Prenatal nutrition

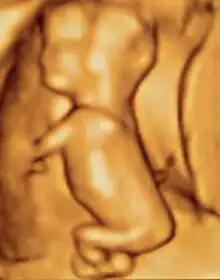
Ultrasound of fetus (~3 inches in length).

To have a good estimate of birth weight, ultrasonography or ultrasound during pregnancy and the date of last menstrual period are needed. Measured values from ultrasonography are compared with the growth chart to estimate fetal weight.